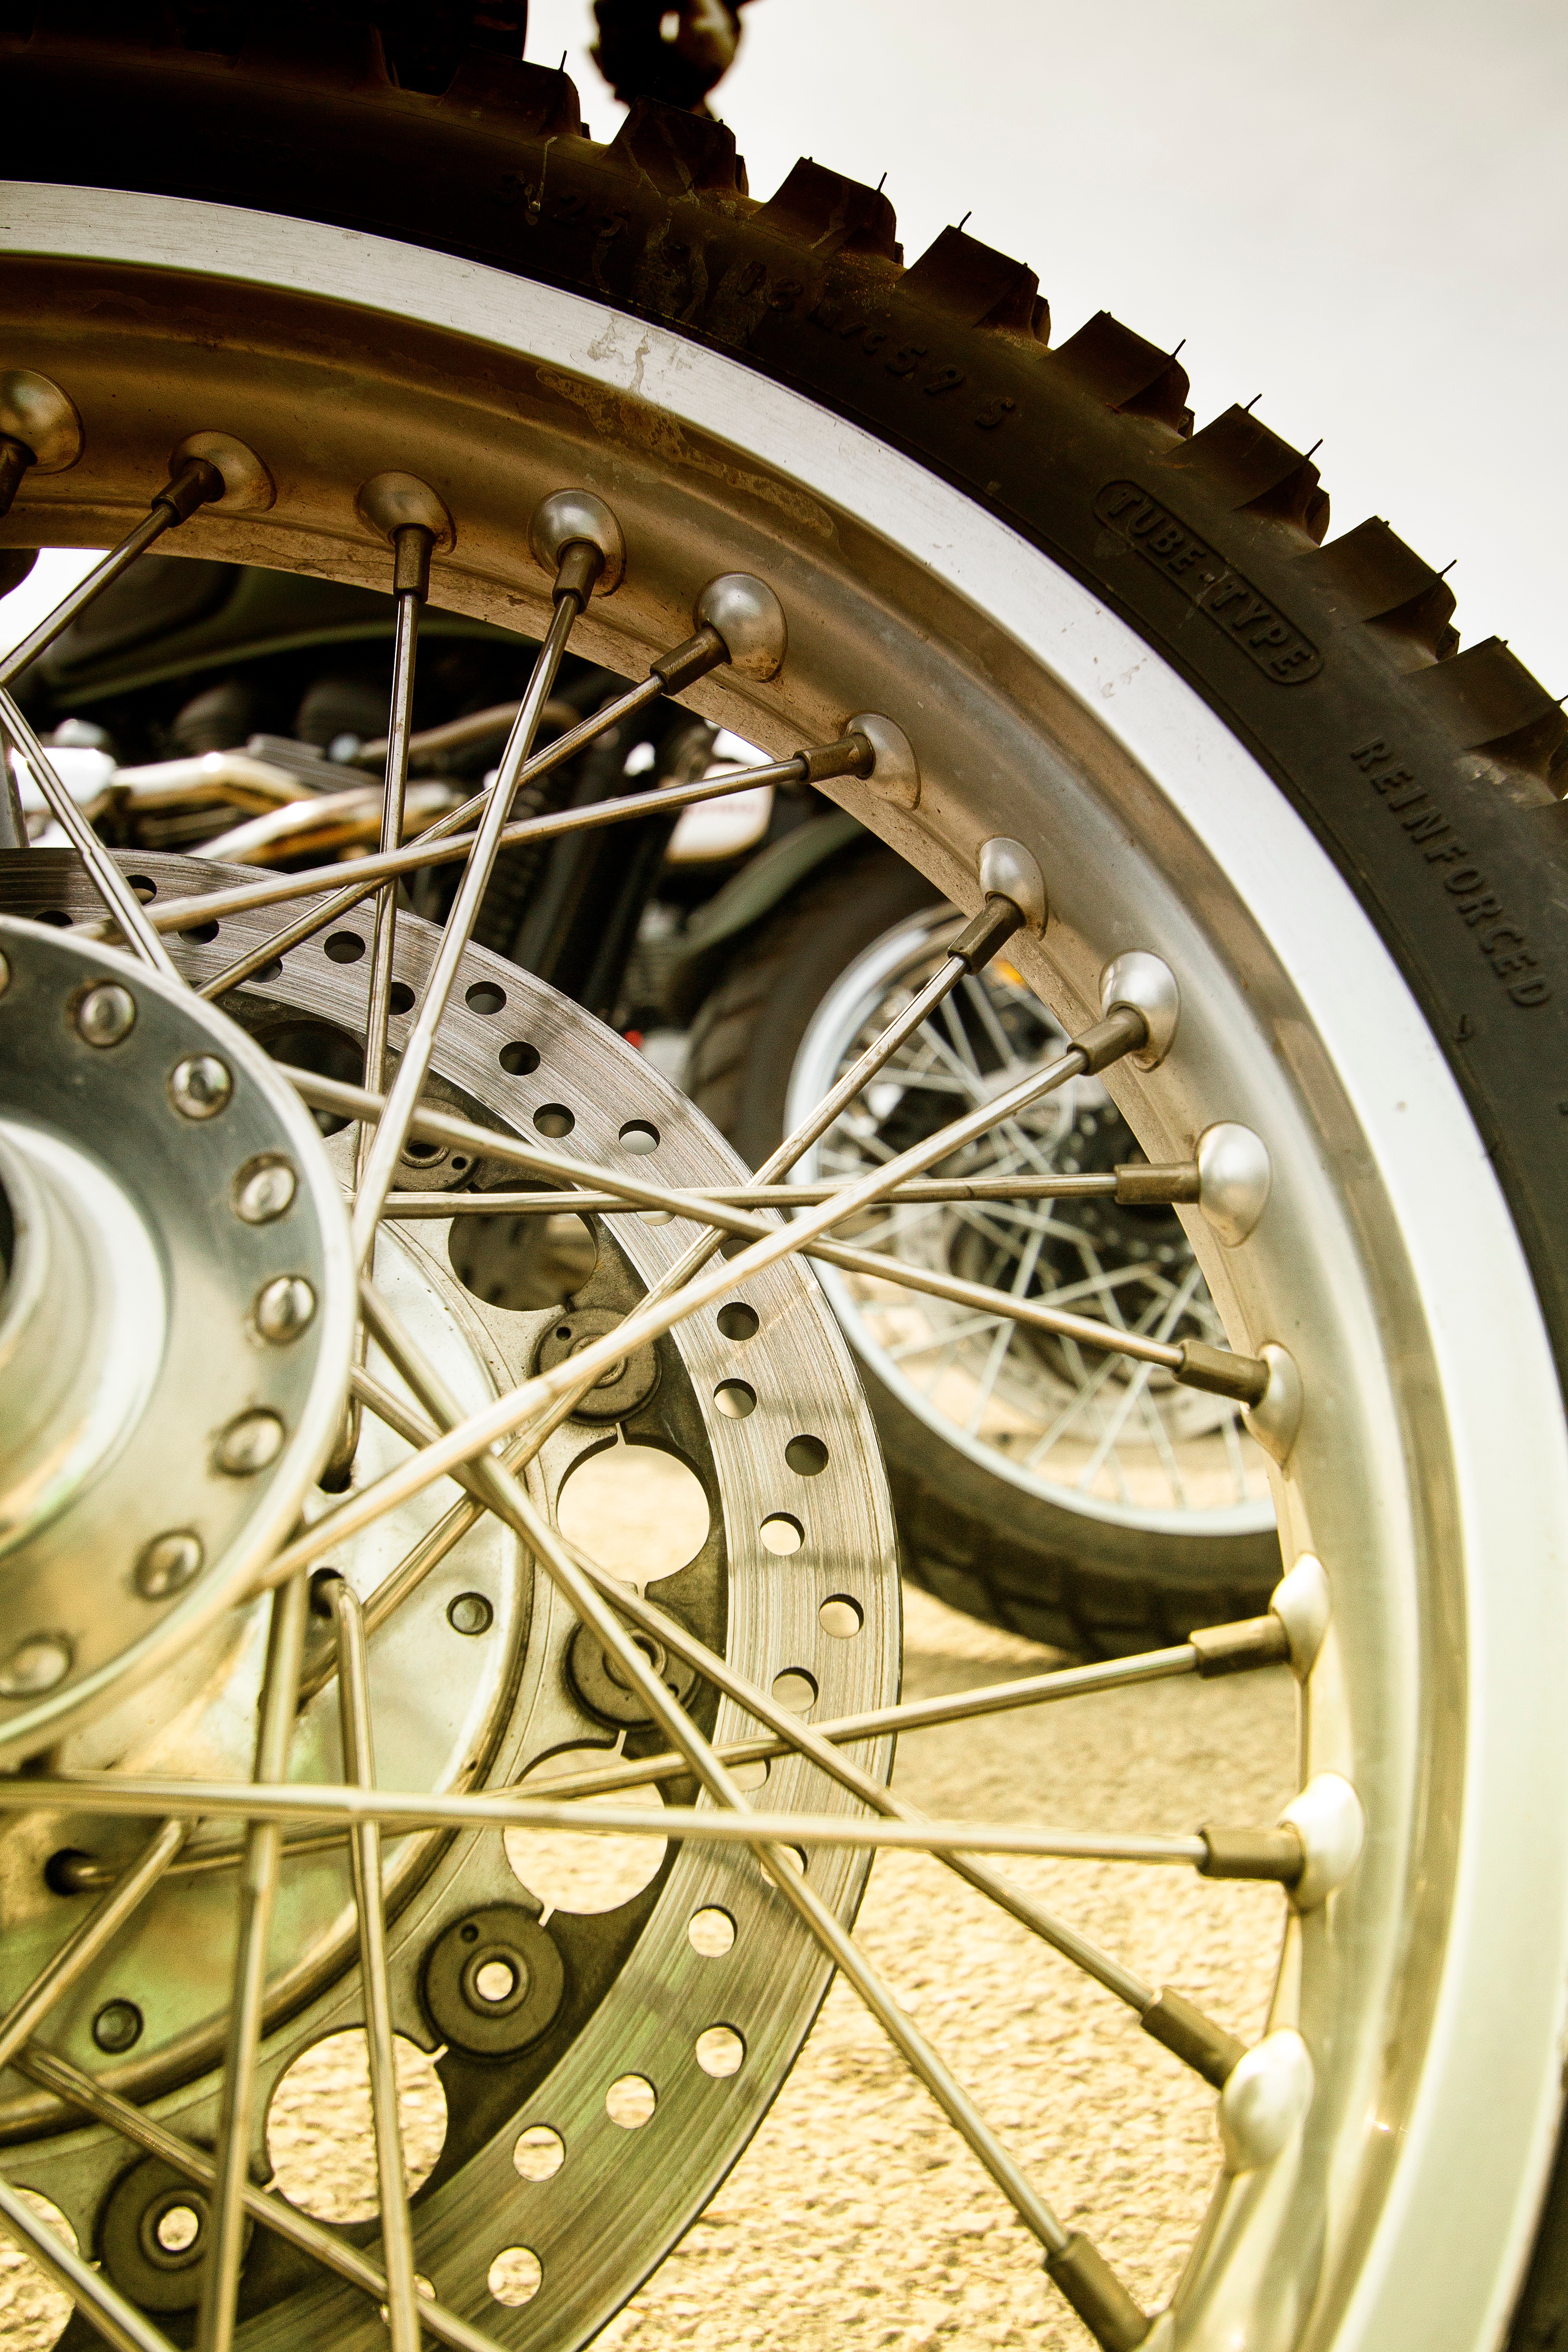
wheel, bicycle, vehicle, spoke, tire, rim, bicycle wheel, automotive tire